Gebhard of Constance

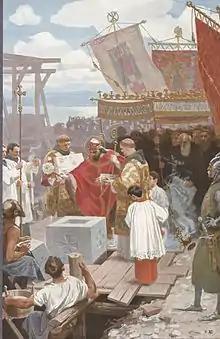
Gebhard founding Petershausen

Gebhard began to be honoured as a saint soon after his death, and became patron of the city of Constance. In 1134 Bishop Ulrich II of Constance sanctioned his veneration.